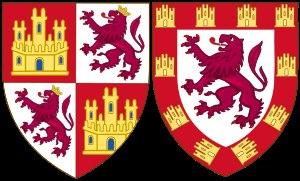
María Alfonso de Meneses, née en 1265 et décédée à Valladolid en 1321, généralement désignée sous le nom de María de Molina, est reine consort de Castille et de León par son mariage avec Sanche IV de 1284 à 1295 puis reine régente pendant les minorités de son fils Ferdinand et de son petit-fils Alphonse.